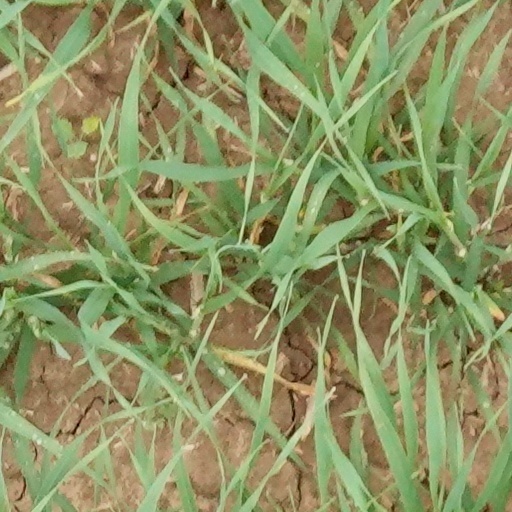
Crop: wheat